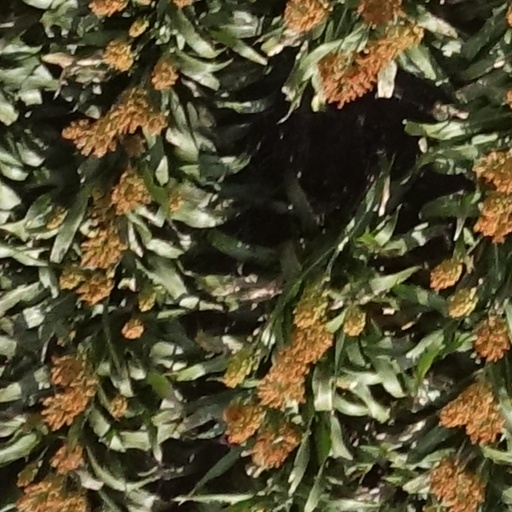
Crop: sorghum